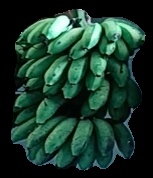
Variety: rasbale
Grade: grade2